Ridi Viharaya

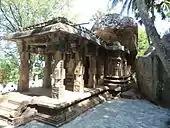
Waraka Welandu Viharaya at Ridi Viharaya.

Waraka Welandu Viharaya is a Polonnaruwa era building, considered as the place where the Arhat monks accepted jackfruit from the merchants. The name "Waraka Welandu Viharaya" (temple which the jackfruit was consumed) implies this notion. This small Gedige-type building of the size of a room, is built in stone and contains a number of Kandyan era paintings. Its stone roof rests on eight stone pillars, which are decorated on all four sides. Hindu influence can be observed in the carvings of female dancers, which are usually not found in Buddhist temples.